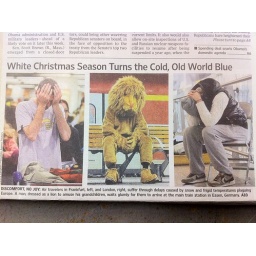
Man dressed as lion to amuse grandchildren waits glumly at a train station in Germany during heavy delays. Cute.